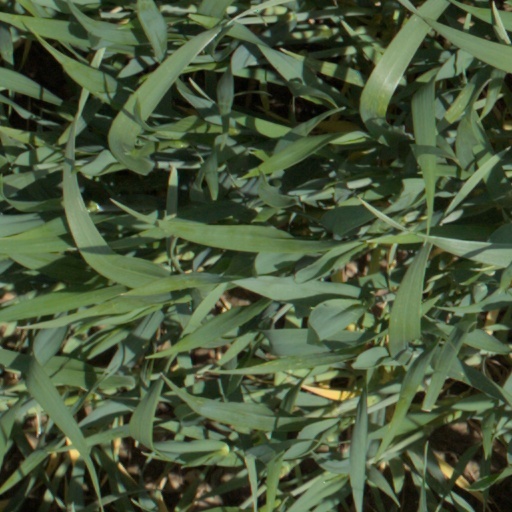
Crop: wheat